Sun 'n Fun

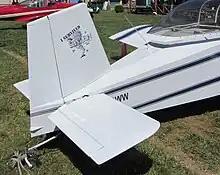
A Thorp T-18 tornado survivor

The first weekend fly-in, called Mid-Winter Sun 'n Fun, was held in January 1975 at the Lakeland Municipal Airport and was limited to pilots and Experimental Aircraft Association (EAA), SESAC and FSAACA members. A total of 1,980 guests and 365 aircraft were present. The following year, the fly-in was expanded to a full week, and the City of Lakeland approved a lease for the convention site to be moved to the southwest quadrant of the airport. The public was invited on a limited basis. The number of visiting aircraft more than tripled compared to the first year, with 1,200 aircraft including 200 homebuilts; 180 antiques; 260 classics; and 28 warbirds on site. Snow fell at the airport for the only time in show history to date during the 1977 show.